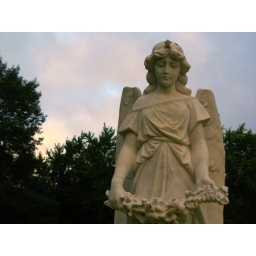
By chance, I biked by this cemetery and the bike turned onto the road by itself. There's something about these cemetery statues...